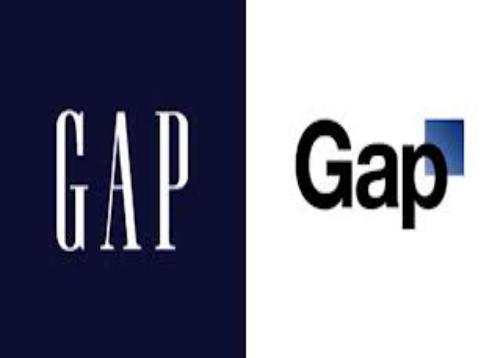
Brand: Gap
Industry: Clothes